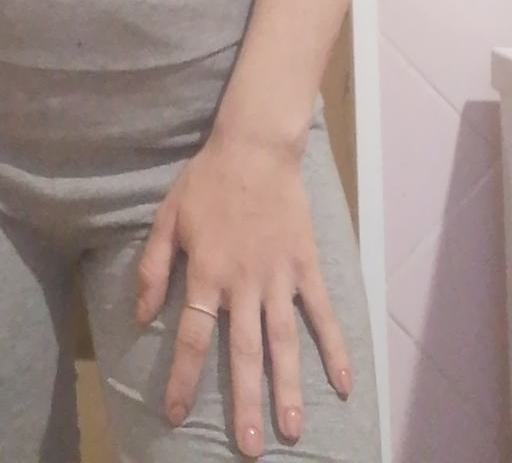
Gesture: no_gesture